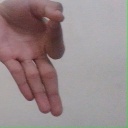
अक्षर: ज्ञ